Haverthwaite

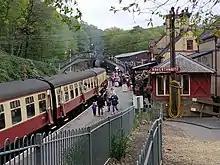
Haverthwaite station

Haverthwaite railway station is the south-western terminus of the preserved Lakeside & Haverthwaite Railway; it is a popular tourist attraction providing connections to Windermere via and . The line was once part of the Furness Railway from .